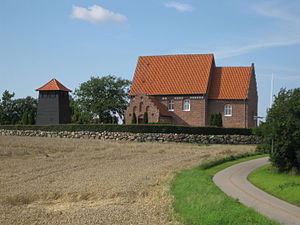
Holeby
Holeby Kirke på Lolland.
Holeby er en lille by på Lolland med 1.397 indbyggere, beliggende i Holeby Sogn ca. 9 kilometer syd for Maribo og ca. 6 kilometer nord-østligt for Rødby. Byen er en del af Lolland Kommune og Region Sjælland.